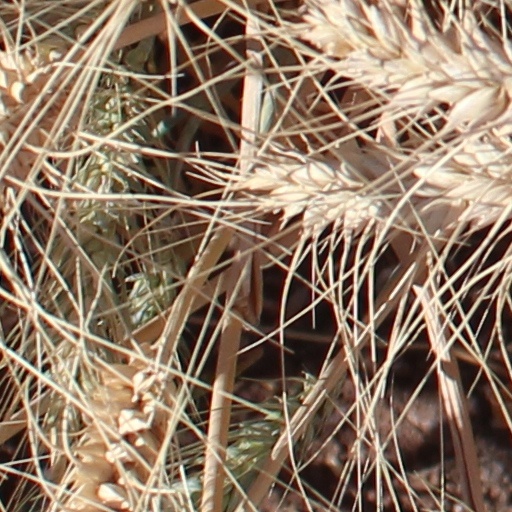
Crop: wheat